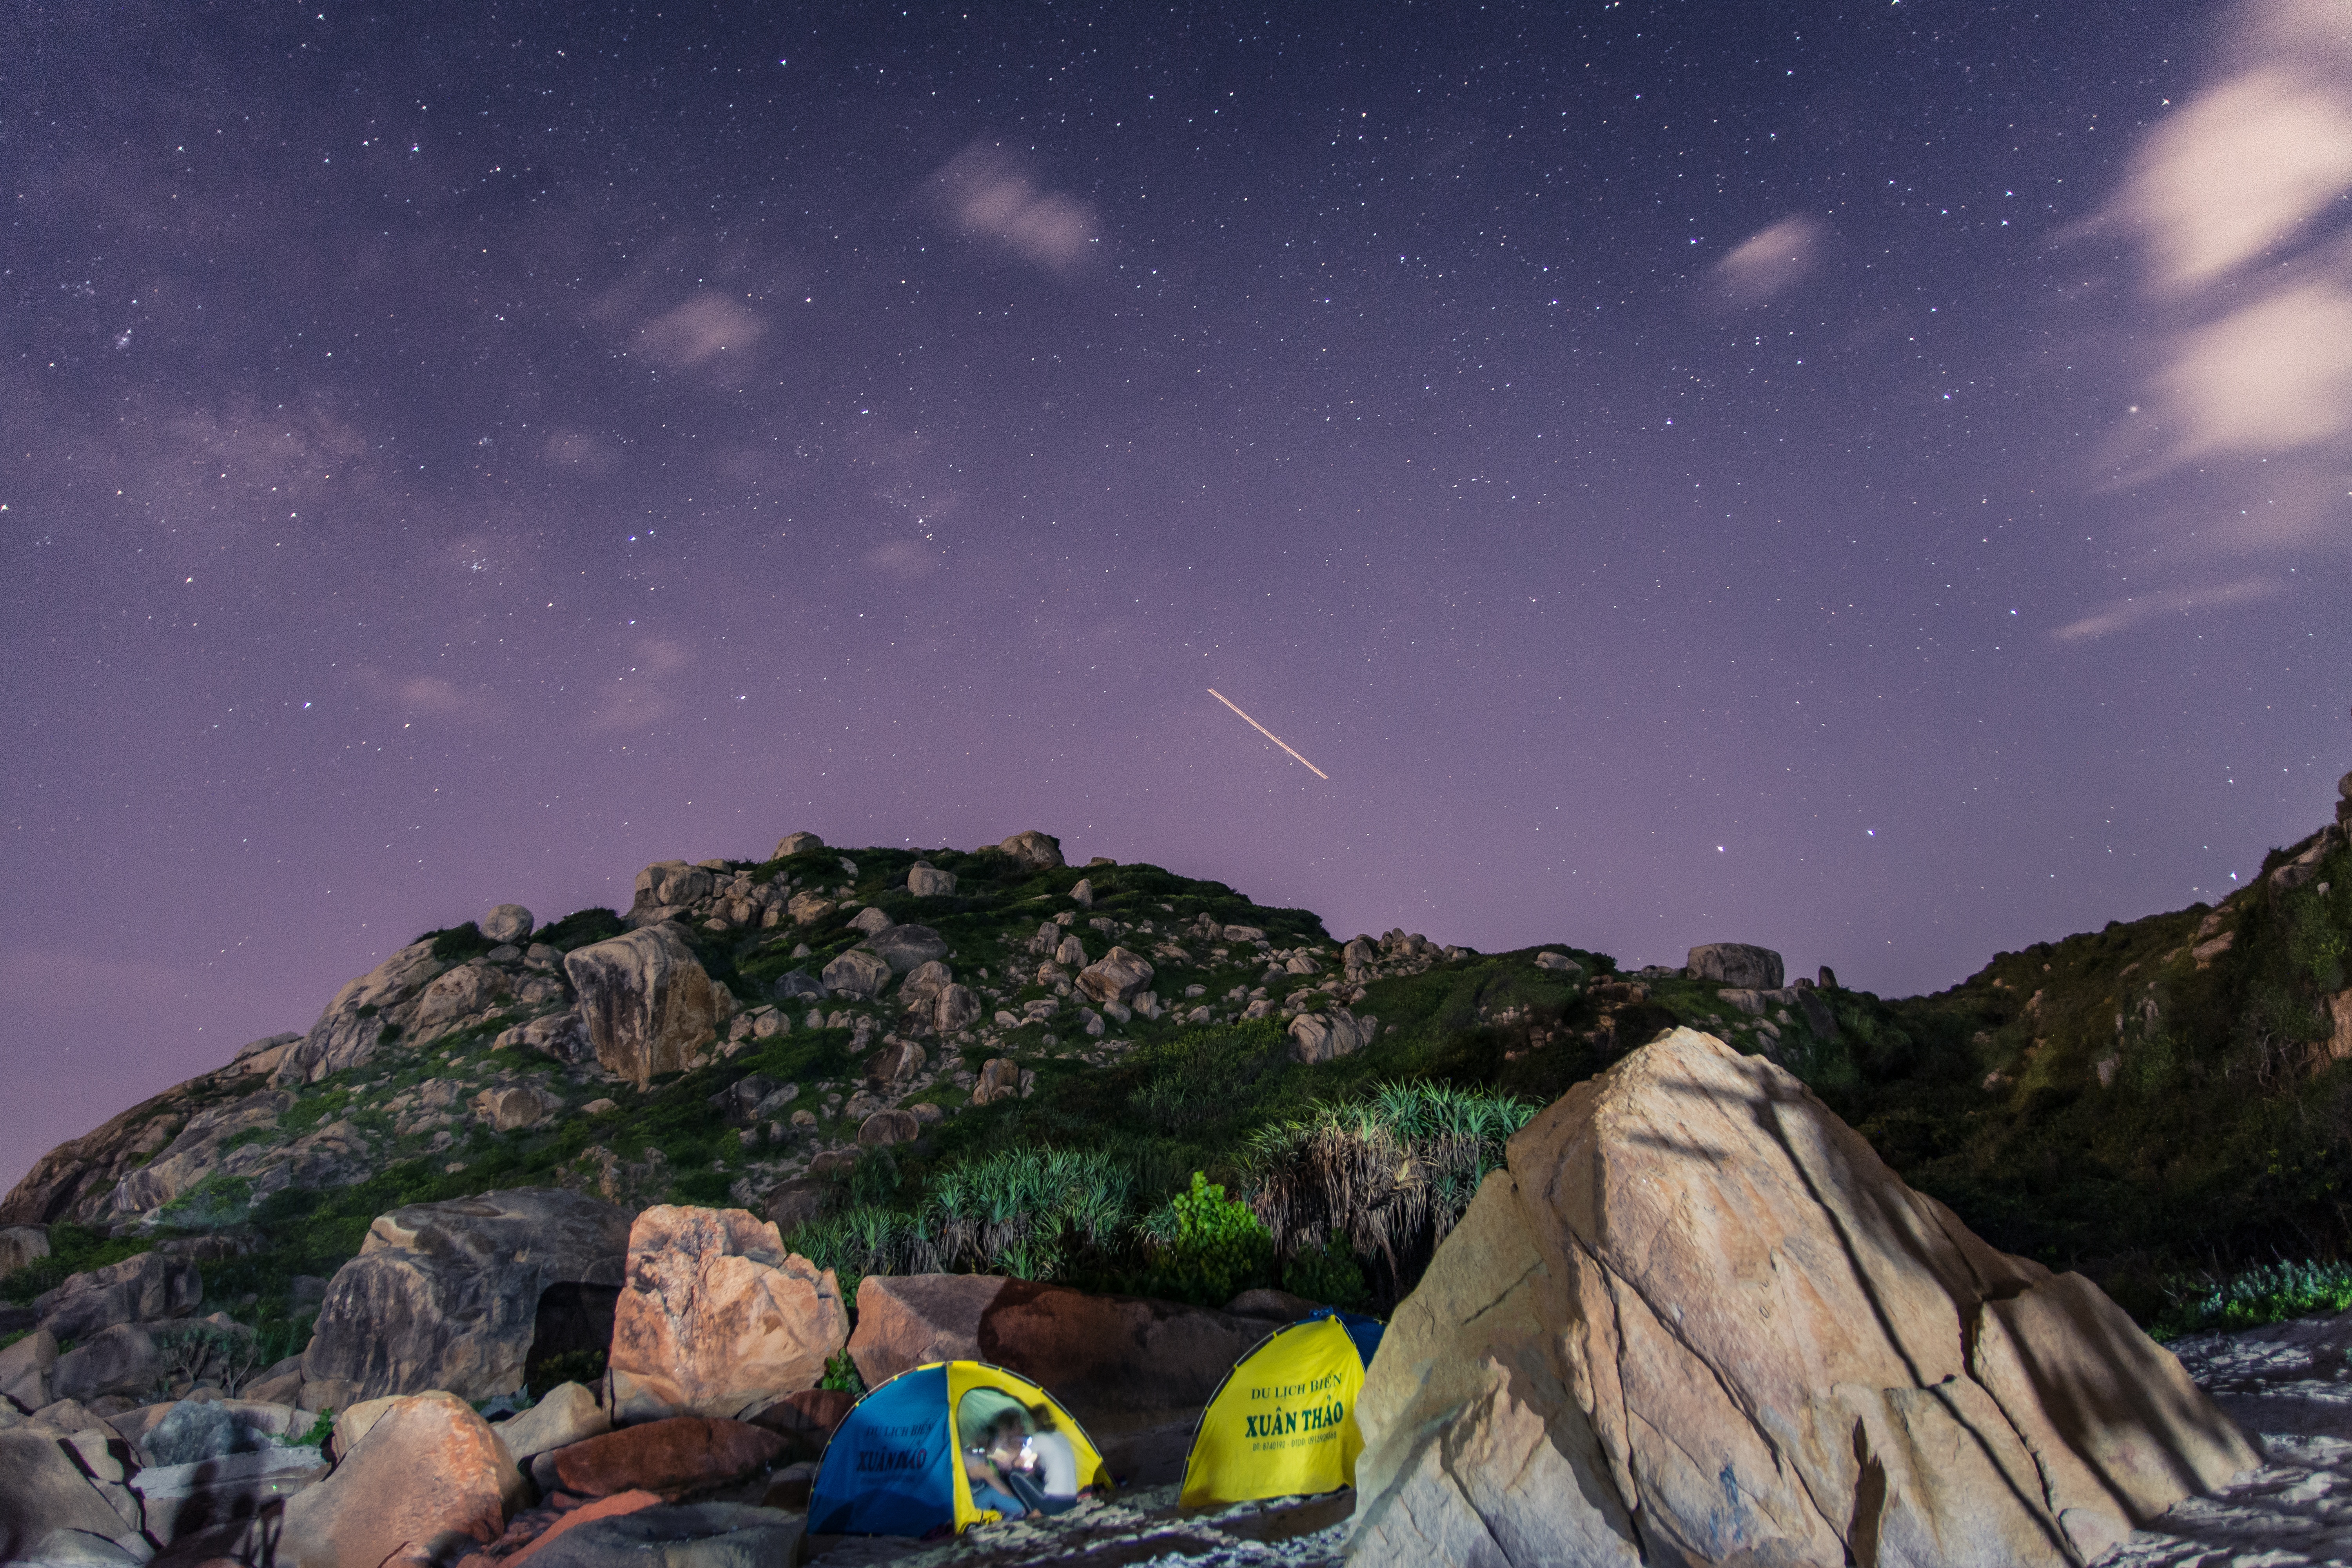
beach, landscape, coast, nature, outdoor, sand, rock, wilderness, mountain, cloud, people, sky, night, star, milky way, hill, adventure, summer, vacation, tourist, travel, wildlife, wild, tropical, journey, holiday, island, blue, freedom, colorful, camping, tourism, trip, lifestyle, life, activity, fun, meditation, camp, nightscape, wellness, geological phenomenon